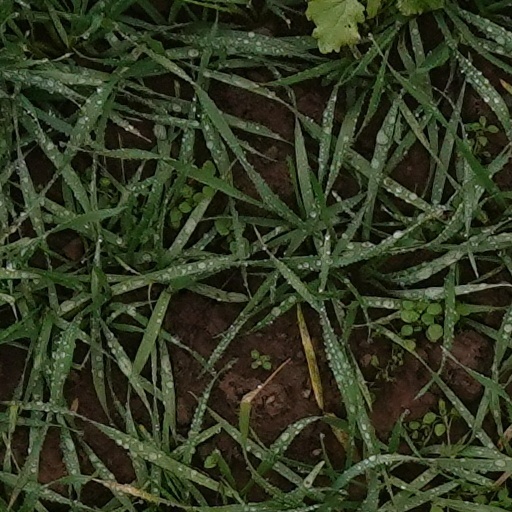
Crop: wheat